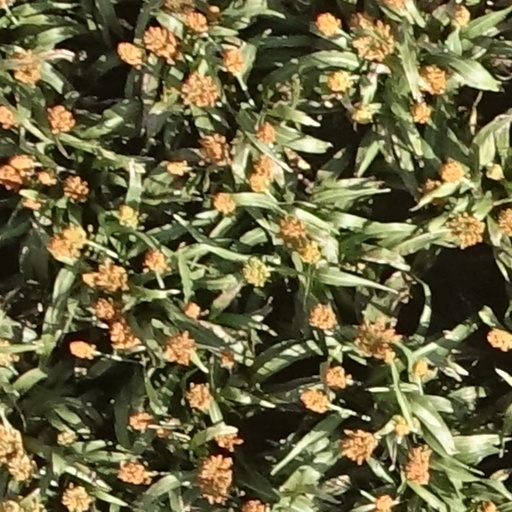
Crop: sorghum